Ponce massacre

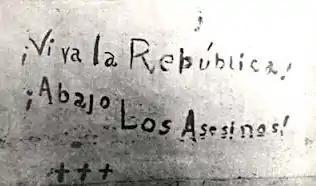
The ""Viva la República, Abajo los Asesinos"" (English: "Long live the Republic, Down with the Murderers!") message which cadet Bolívar Márquez Telechea wrote with his blood before he died.

As "La Borinqueña", Puerto Rico's national song, was being played, the Ponce branch of the Cadets of the Republic under the command of Tomás López de Victoria and the rest of the demonstrators began to march.